Loughrea

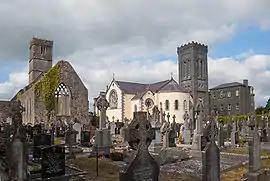
The old and new priories in Loughrea.

Hurling, is the dominant sporting hobby in the town and also the immediate outskirts. Loughrea GAA Club were 2006 winners of both the Galway and Connacht Senior Club Hurling Championships. They also reached the 2007 All-Ireland Club Hurling Championship final, losing out to Ballyhale Shamrocks. Loughrea also has a rugby club, a soccer club, a Gaelic football club, a volleyball club, an 18-hole golf course, a cycling club and an athletic club. Actor Kiefer Sutherland has an affection for the town, twice visiting family as a young boy and is said to have been amazed at the skill of the players down at the handball alley.